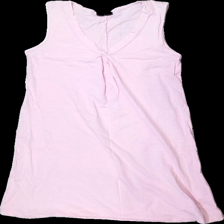
View: front
Type: Dress
Category: Ladies
Brand: Free Quent
Colors: Pink
Material: 100% cotton
Cut: Regular
Size: S
Season: All
Damage location: bottom center
Price range: <50
Recommended usage: Export
Description: rosa klänning, sned i söm
Comment: sned söm